Köniz railway station

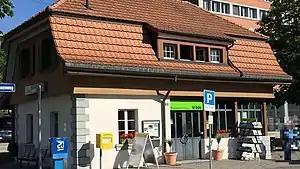
The station building in 2018

Köniz railway station is a railway station in the municipality of Köniz, in the Swiss canton of Bern. It is an intermediate stop on the standard gauge Bern–Schwarzenburg line of BLS AG.